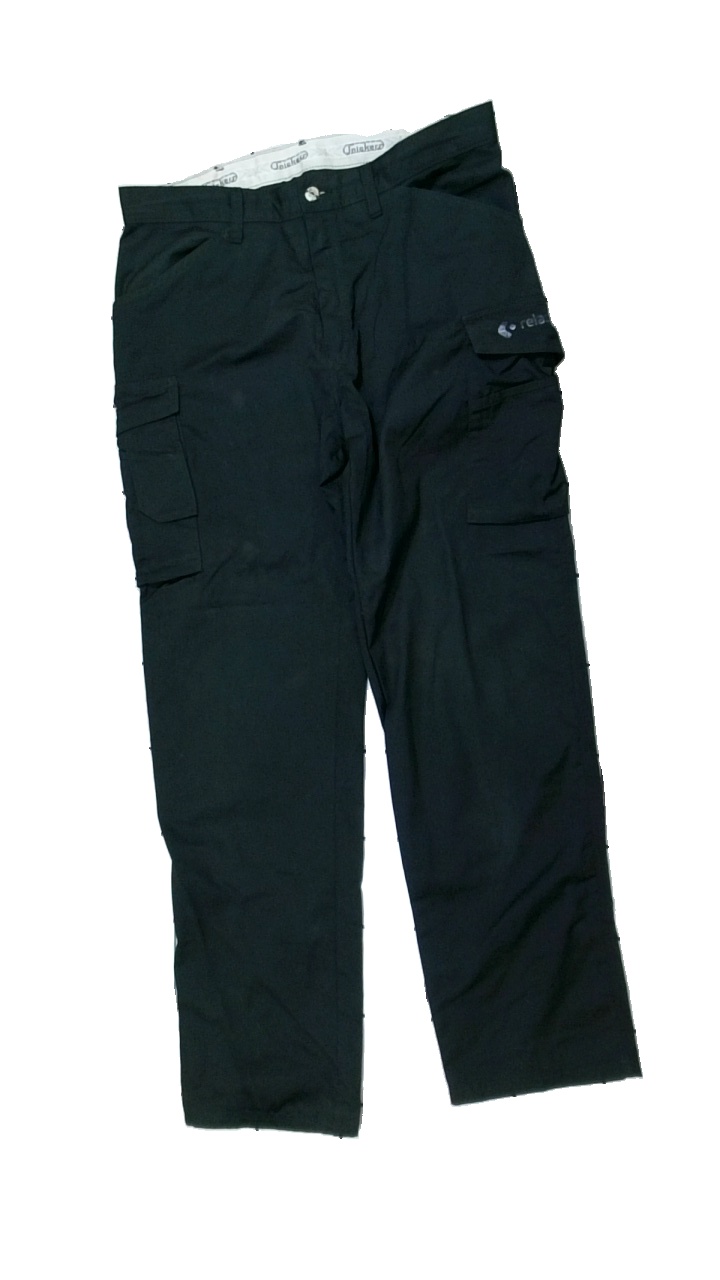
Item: Trousers (Unisex)
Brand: Snickers
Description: svarta arbetsbyxor med fläckar fram
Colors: Black
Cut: Regular
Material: ?
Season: All
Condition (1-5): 3
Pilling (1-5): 5
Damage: fläckar
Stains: Major
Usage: Export
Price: <50